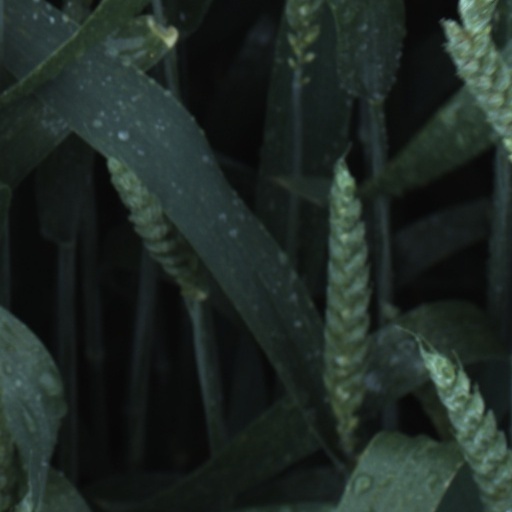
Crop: wheat